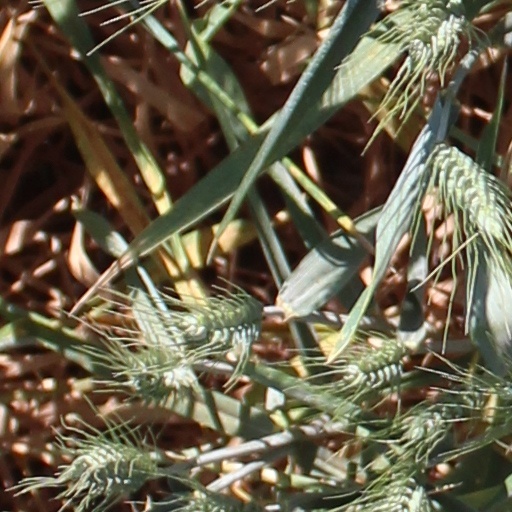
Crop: wheat